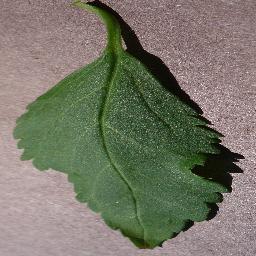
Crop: cherry
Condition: (including_sour)_healthy